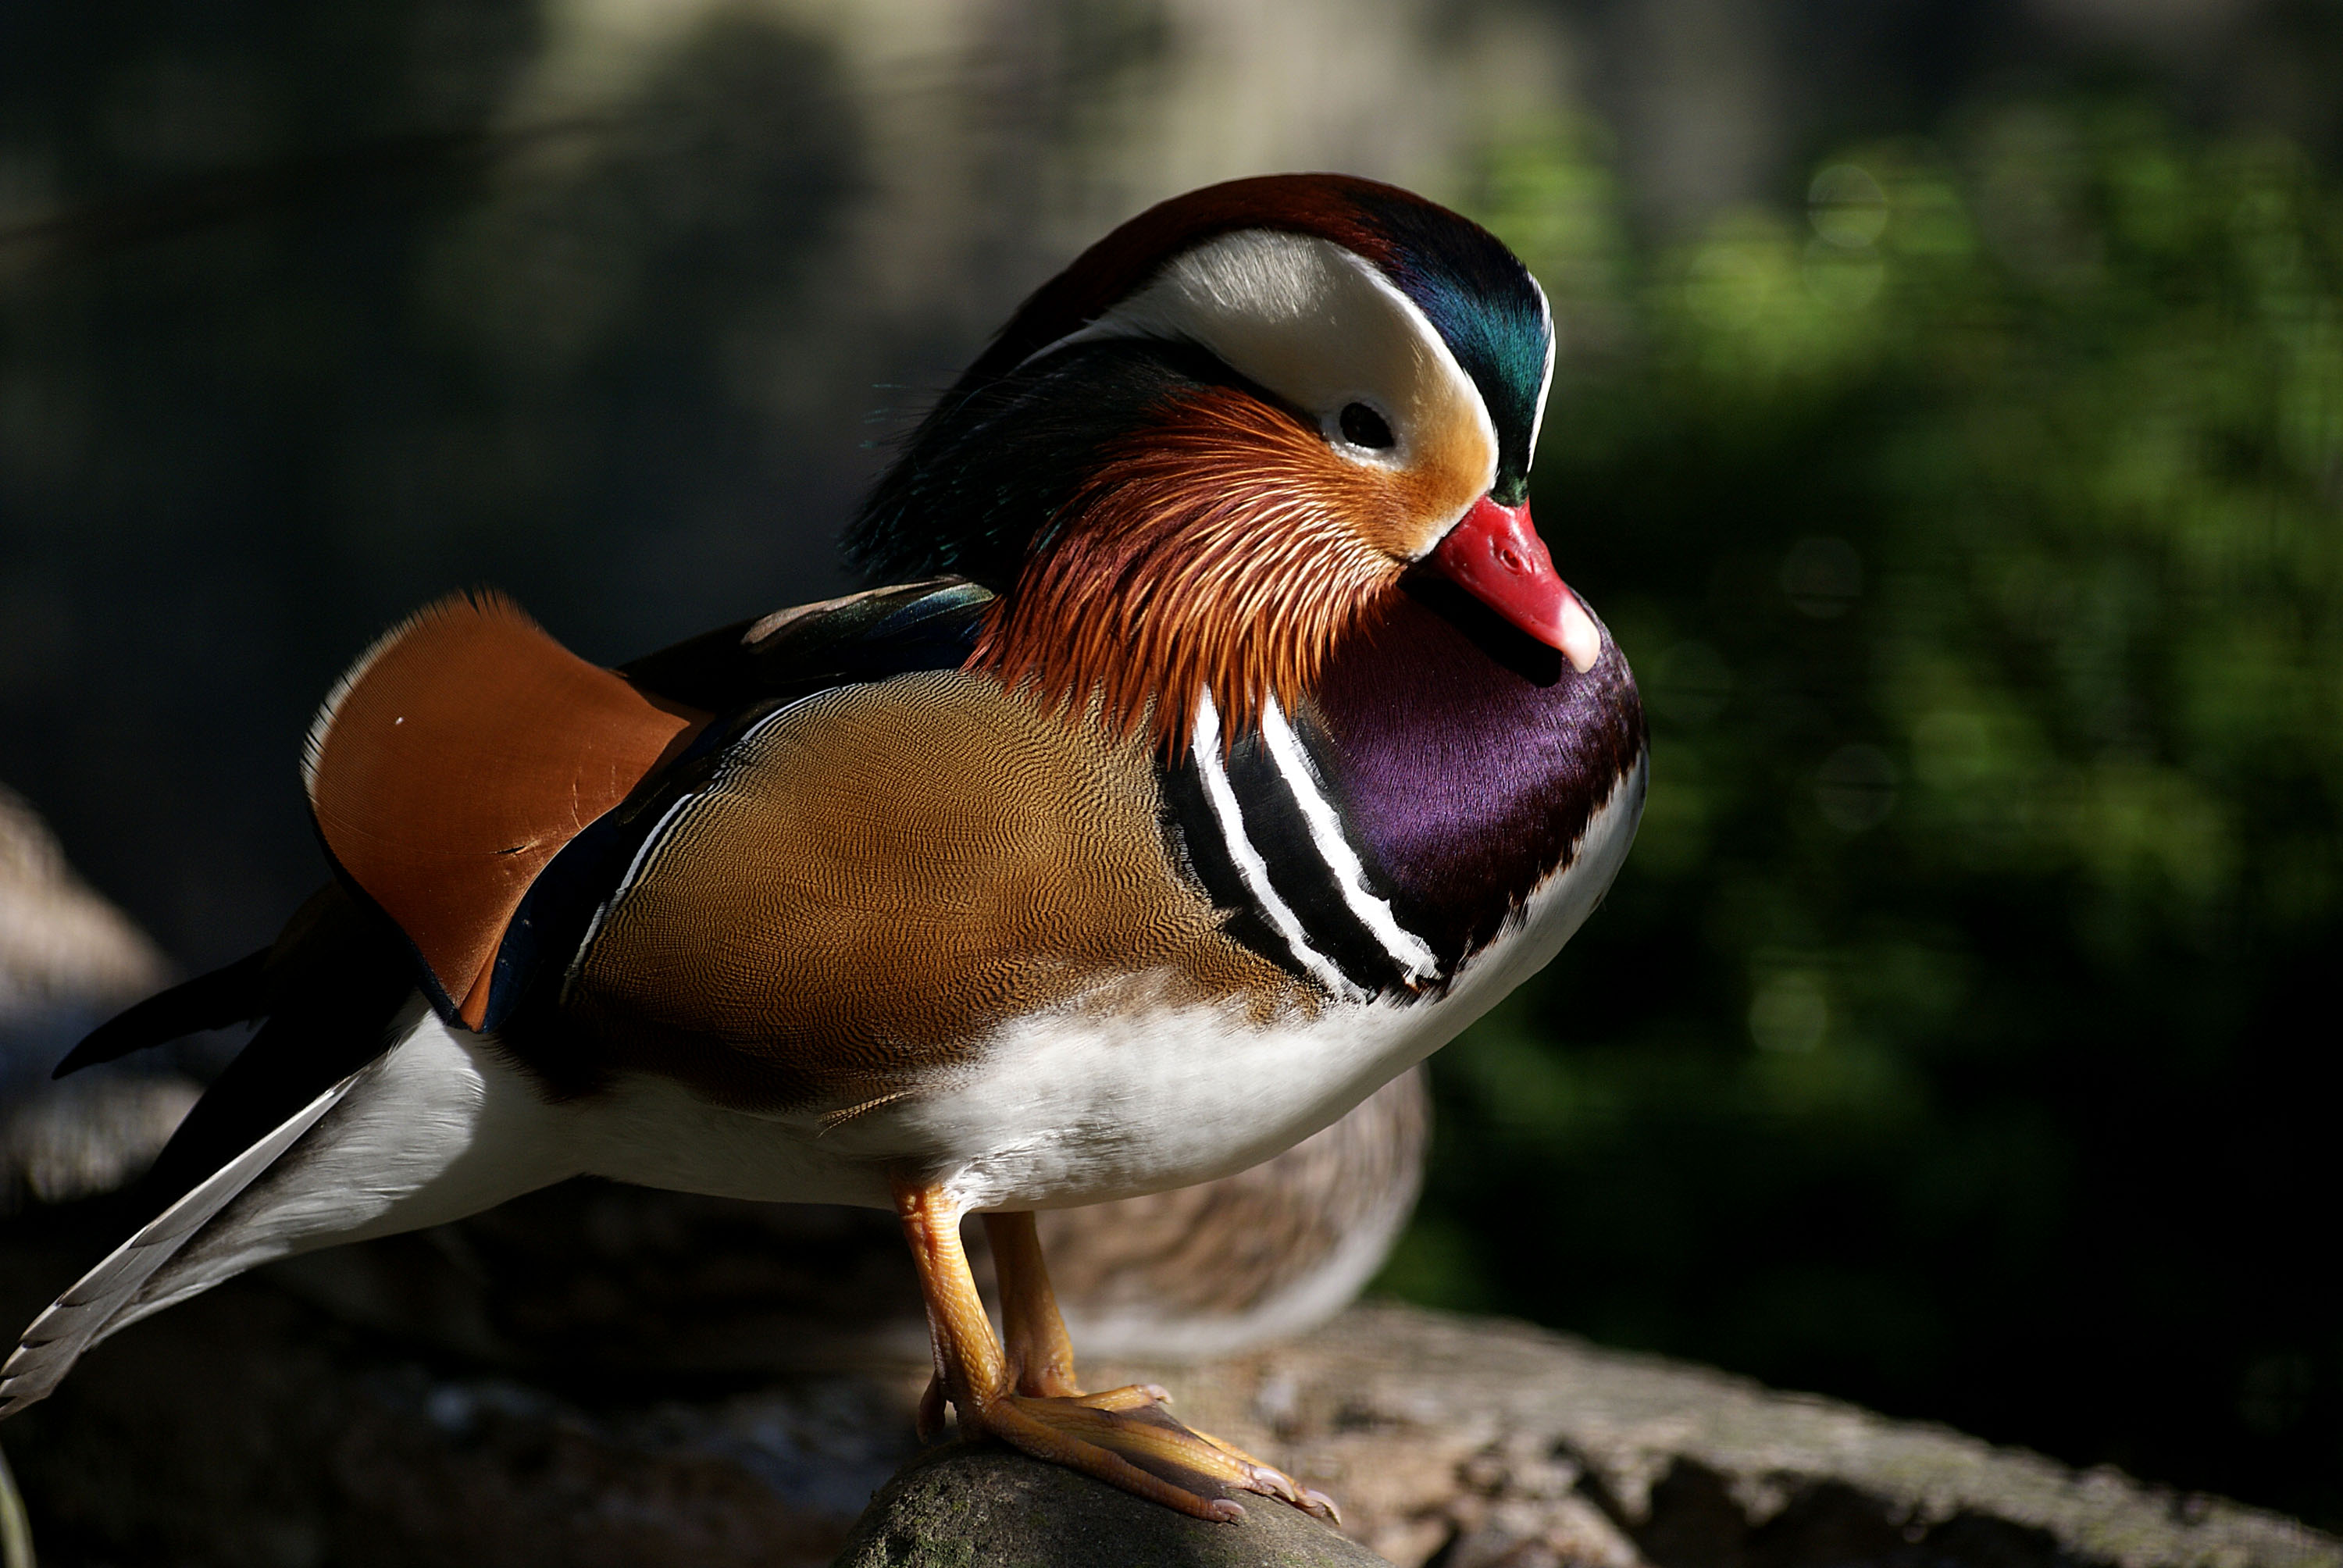
nature, bird, wildlife, beak, fauna, puffin, close up, birds, duck, vertebrate, waterfowl, flickrsbestcreatures, sonydslra300, carolinawoodduck, willowbankzoo, beautifulfeathers, wildlifeparks, water bird, ducks geese and swans